Jari Ketomaa

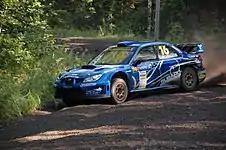
Ketomaa on his way to a seventh place finish on 2009 Rally Finland

Jari Ketomaa (born 18 April 1979) is a Finnish former rally driver.